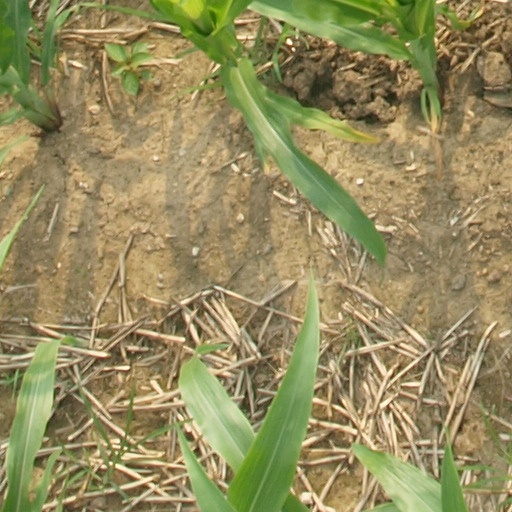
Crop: maize; corn